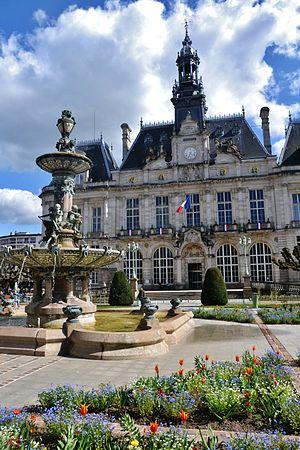
Hôtel de ville et fontaine de porcelaine, Limoges (Haute-Vienne, France)
Limoges est une commune en Nouvelle-Aquitaine située au Grand Sud-Ouest de la France, préfecture du département de la Haute-Vienne et chef-lieu de la région historique Limousin.
L'hôtel de ville de Limoges, situé place Léon Betoulle, à la porte sud du centre-ville, accueille les institutions municipales de la commune.